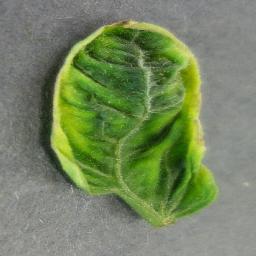
Label: Tomato___Tomato_Yellow_Leaf_Curl_Virus